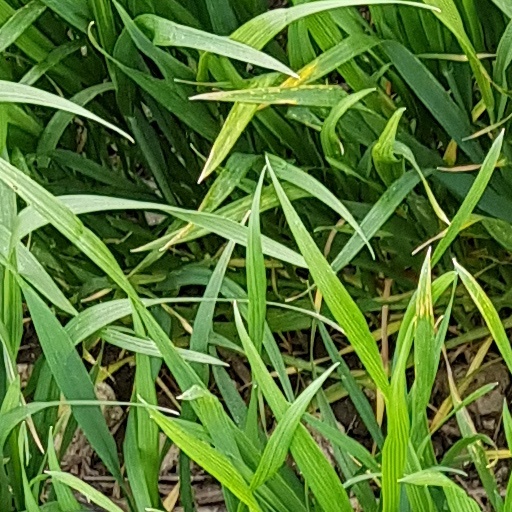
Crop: wheat